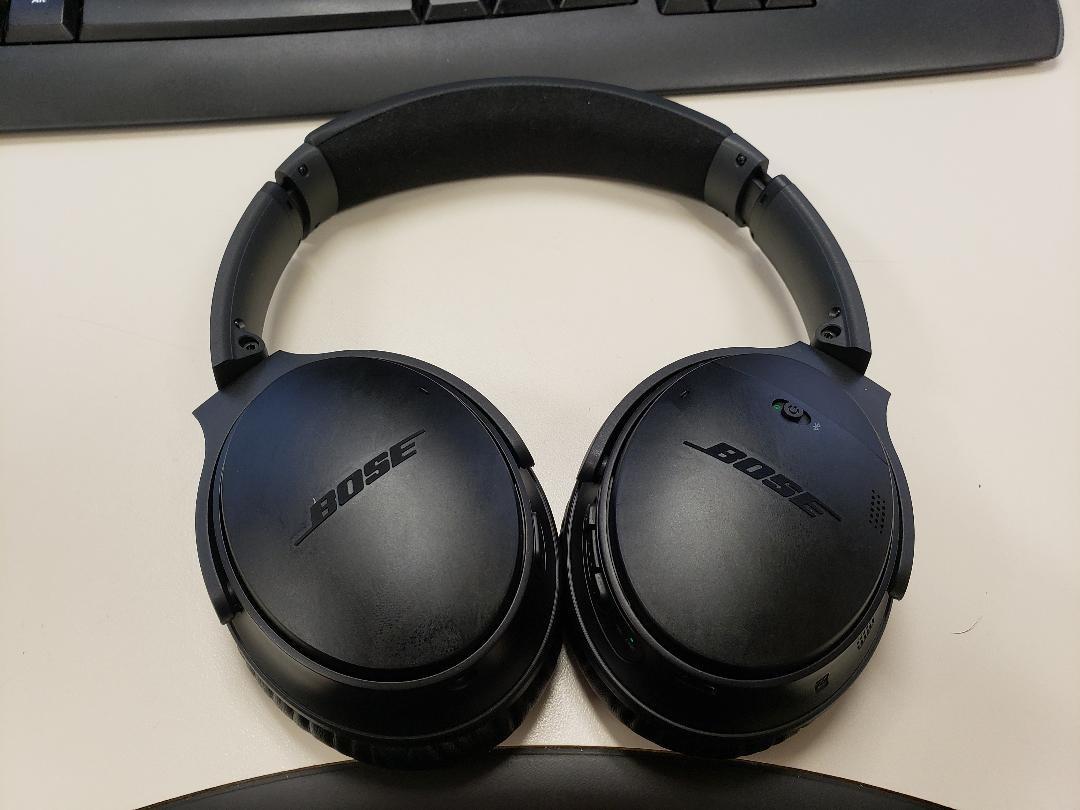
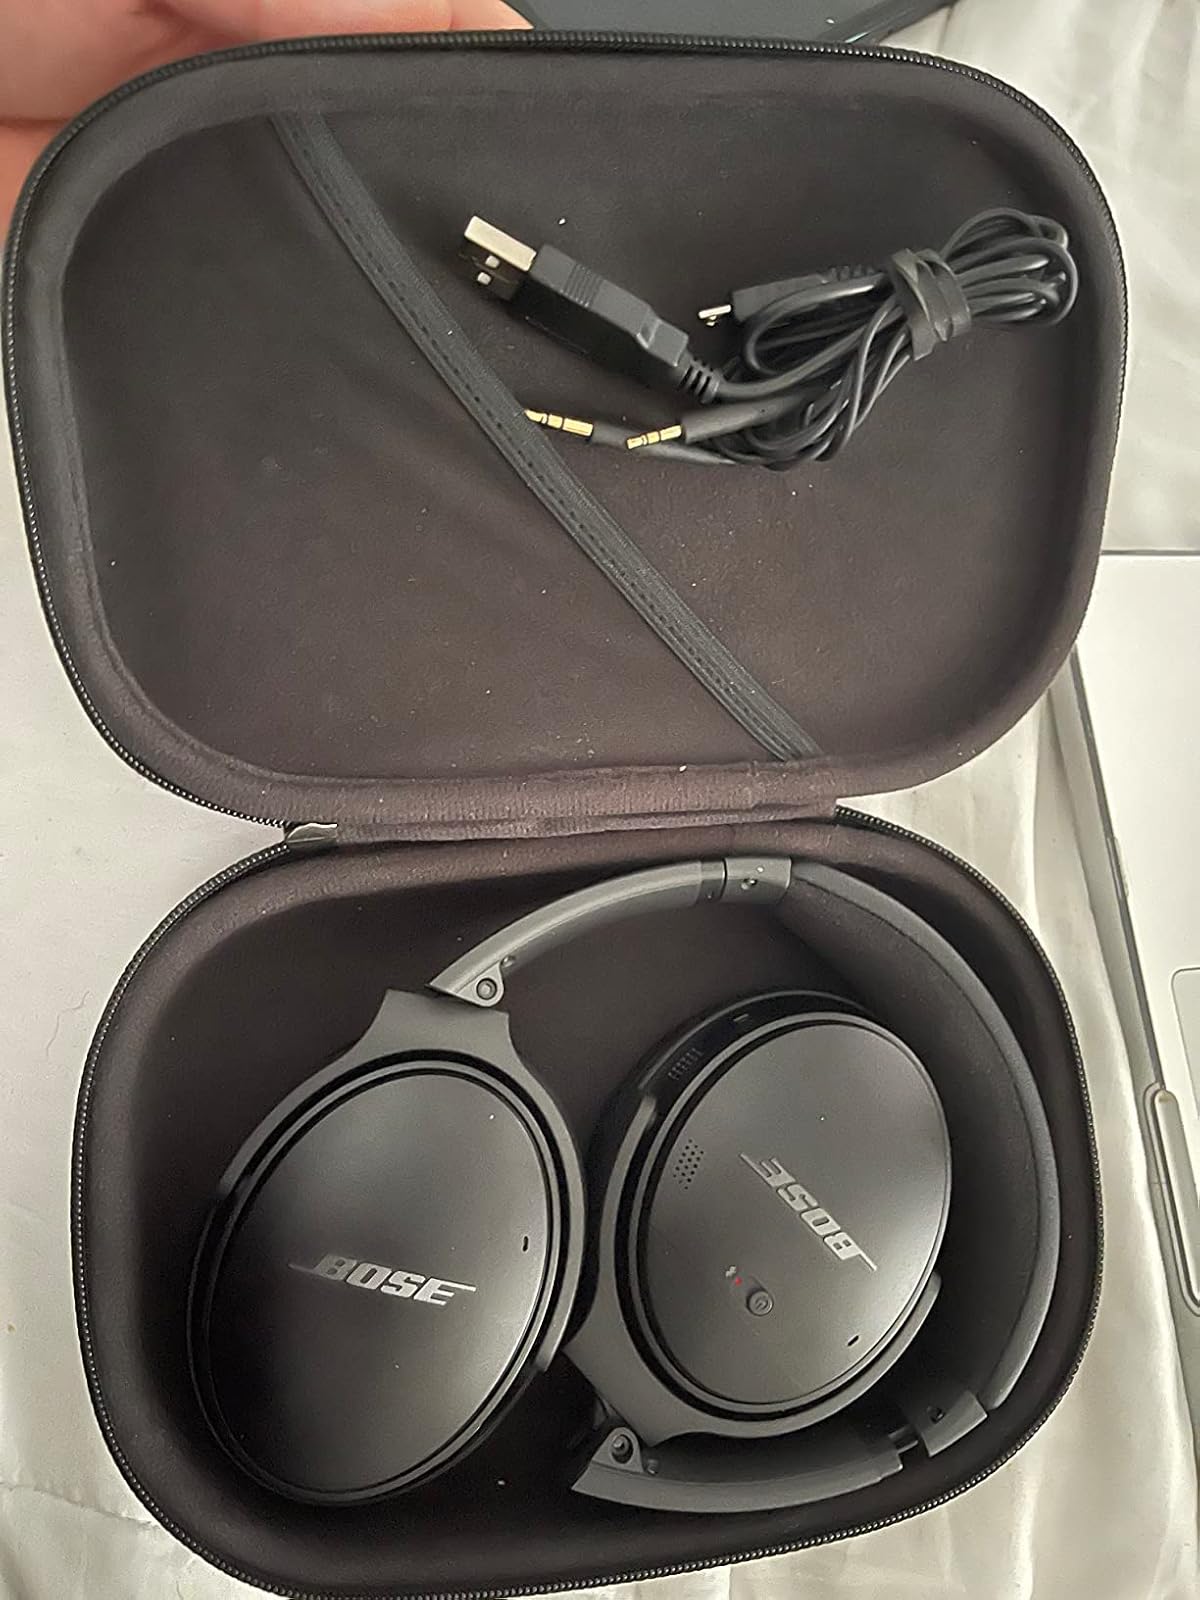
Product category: headphones
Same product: yes